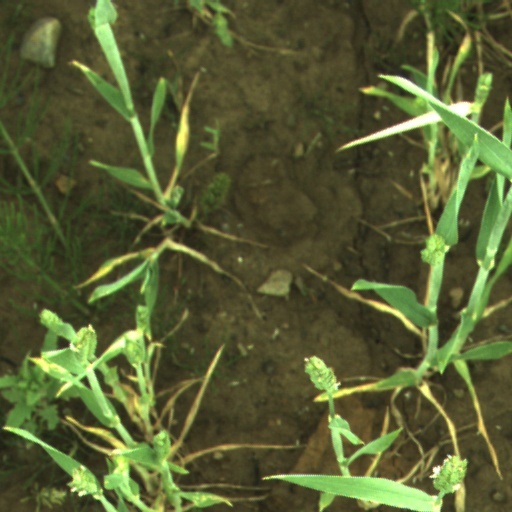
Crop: wheat